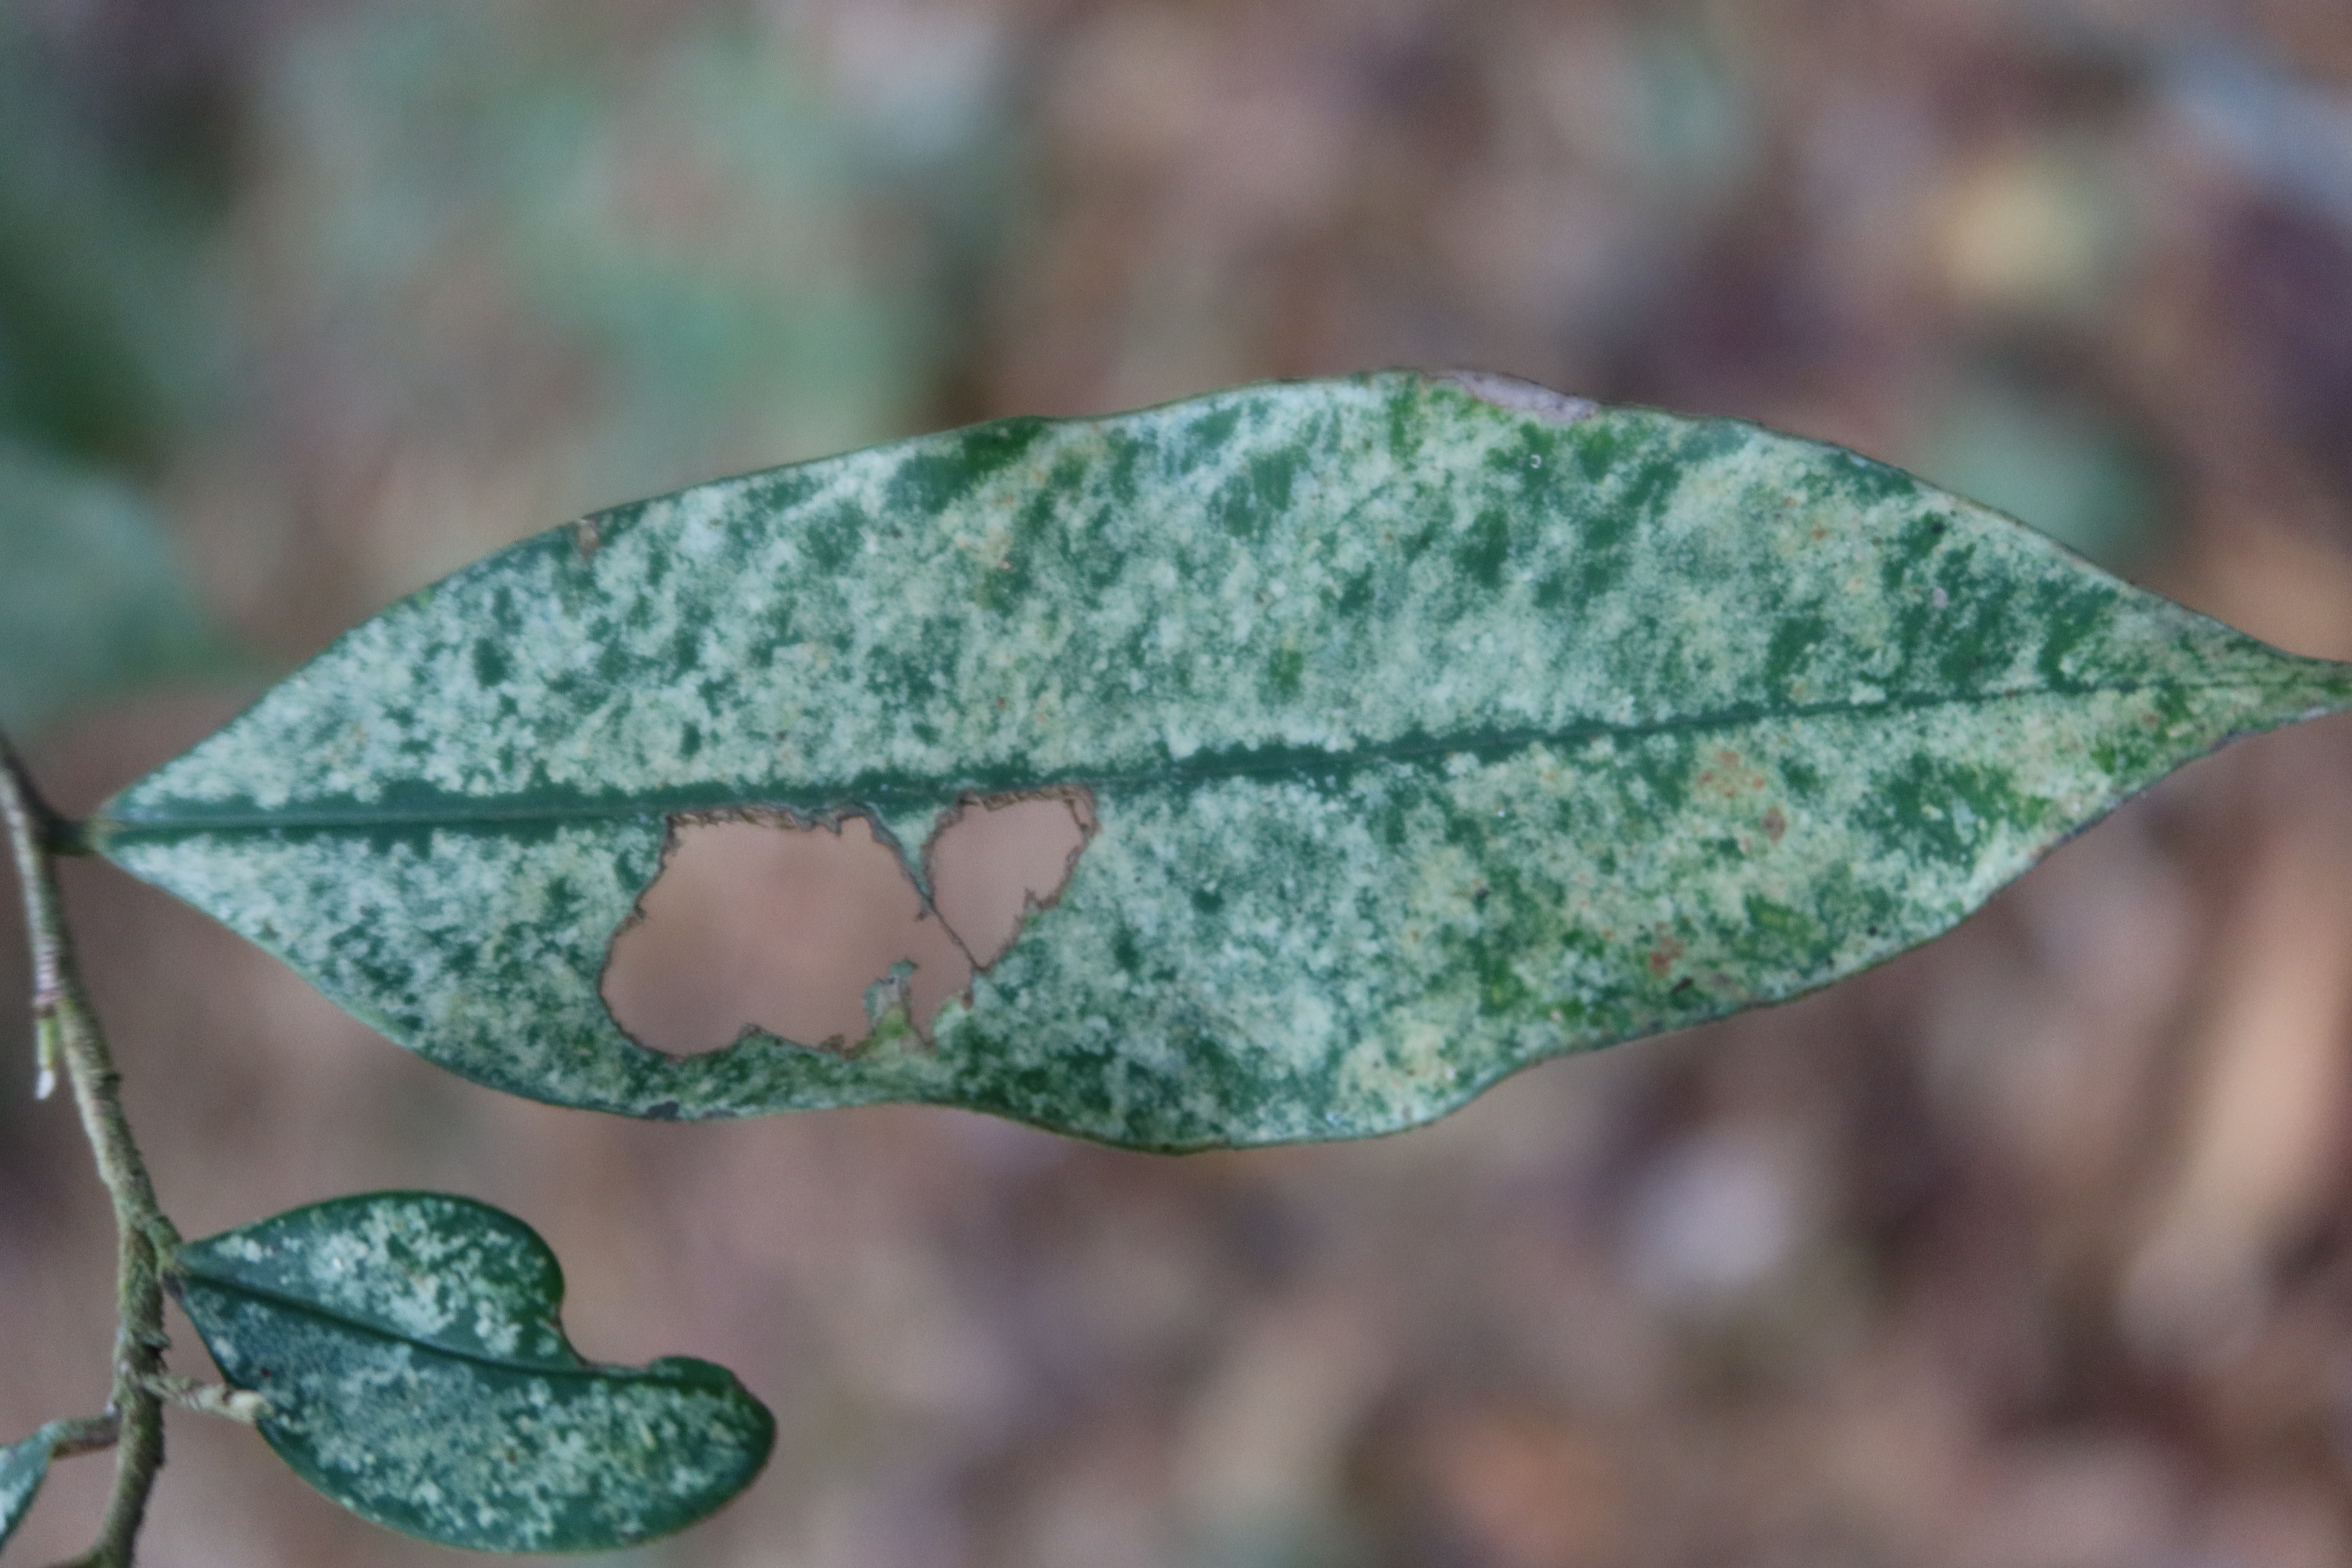
Label: Translucent lesion